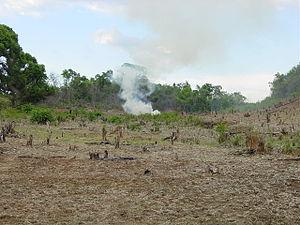
Agriculture sur brûlis, à Madagascar
Le parc national de Mananara-Nord est un parc national de l’île de Madagascar, situé dans l’Océan Indien et créée en 1989.